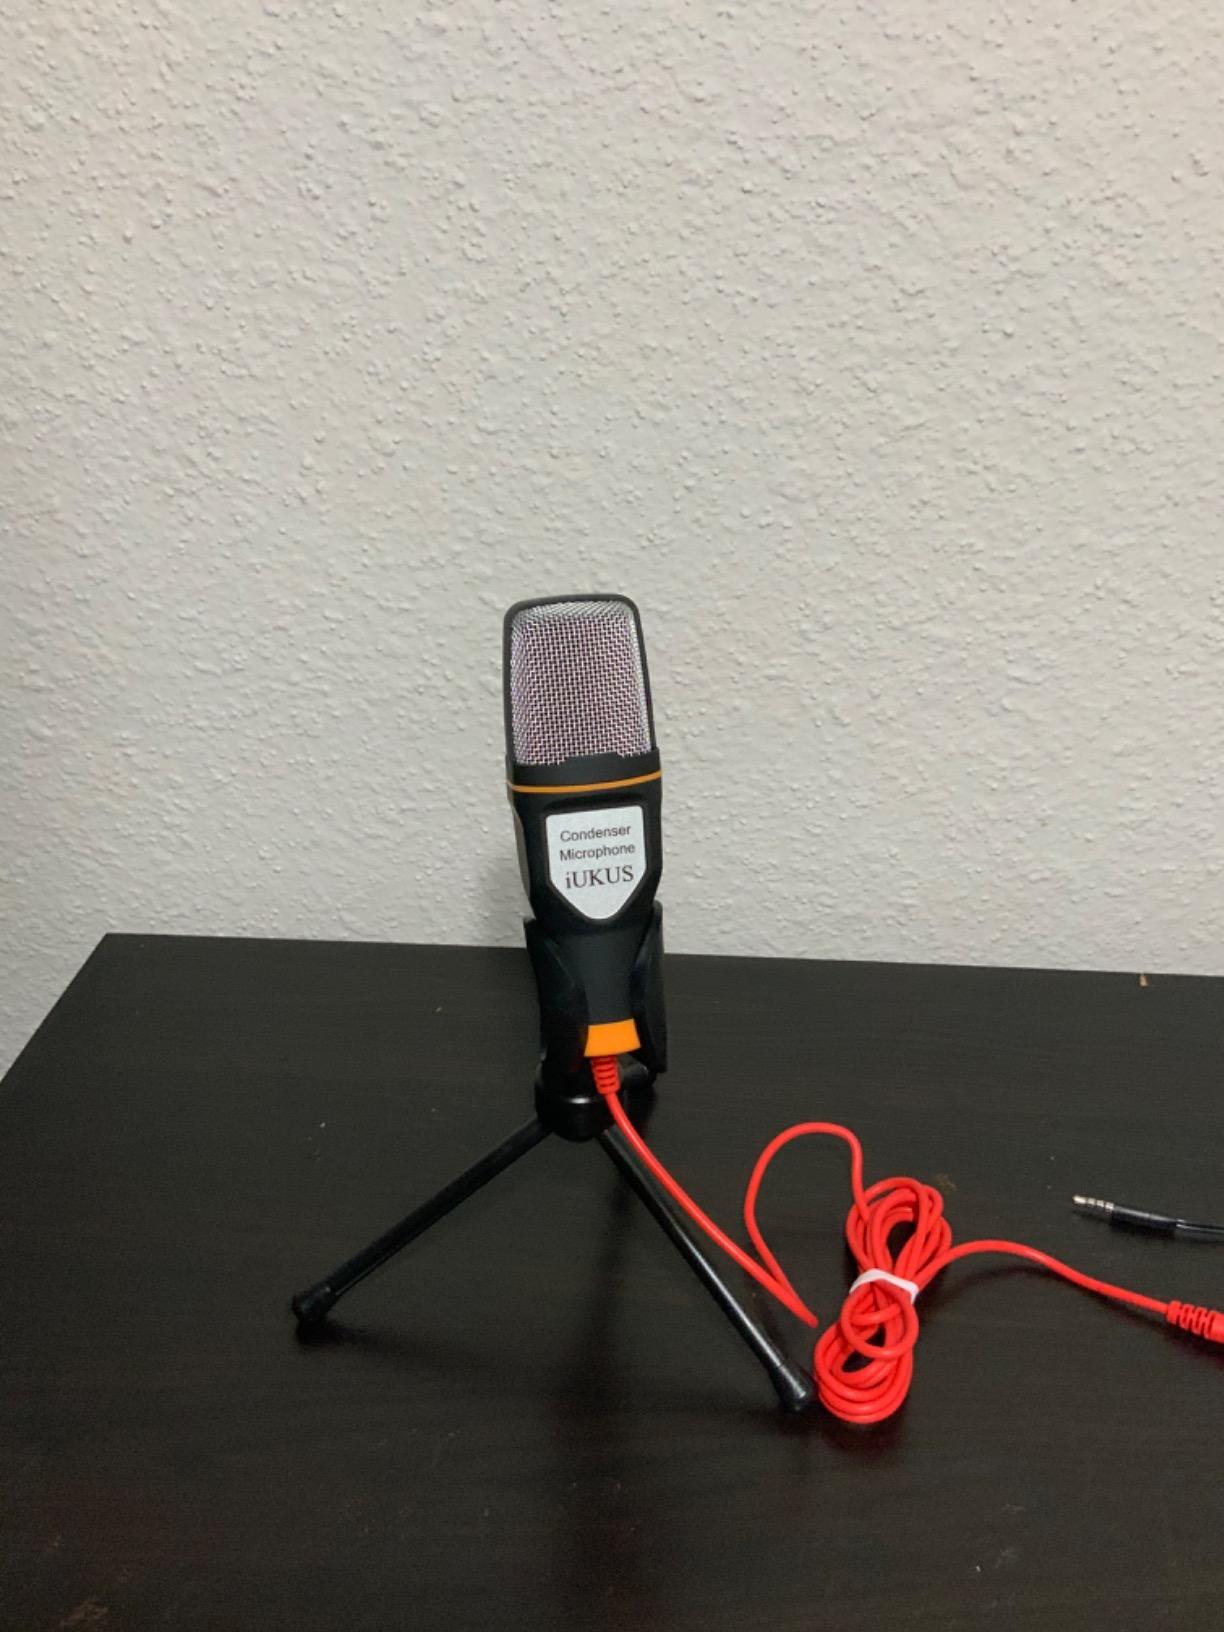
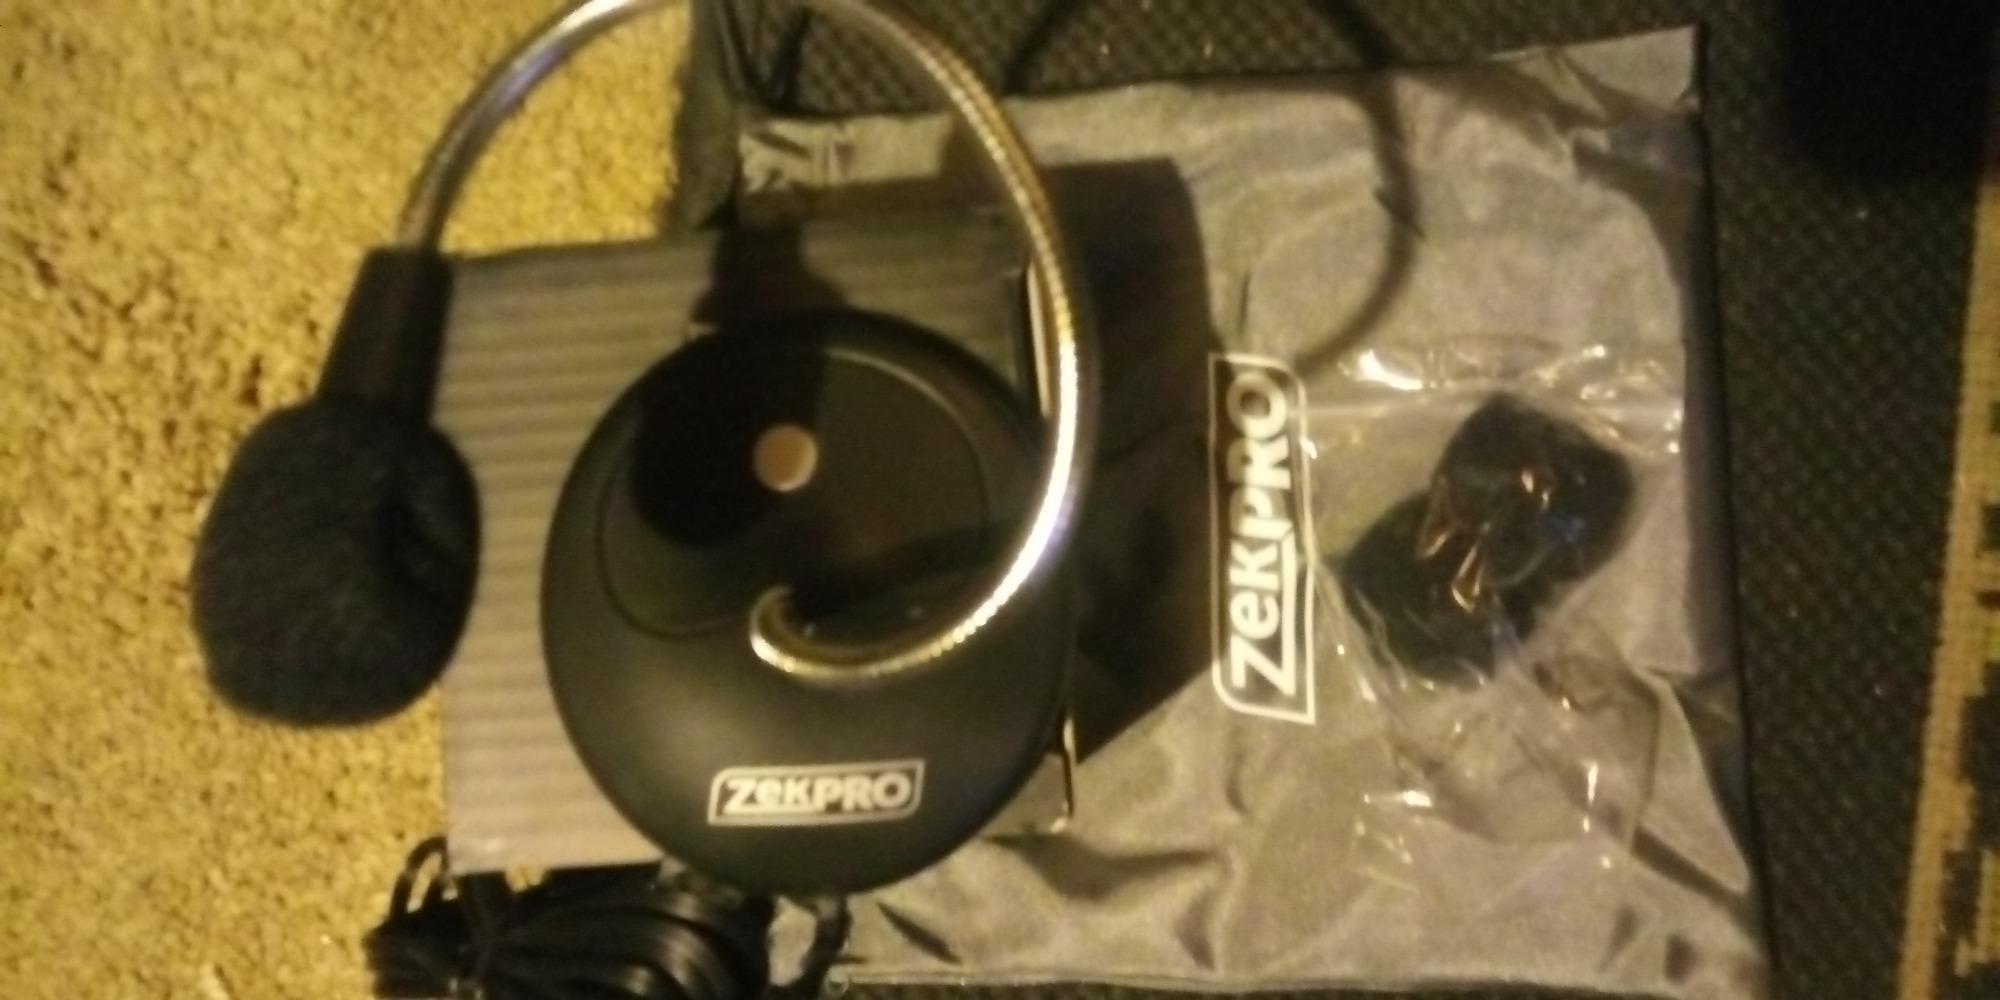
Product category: microphone
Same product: no